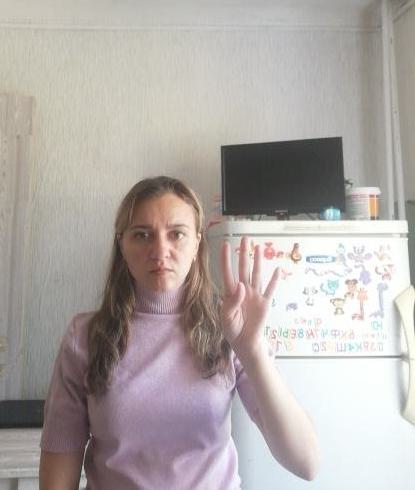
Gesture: four